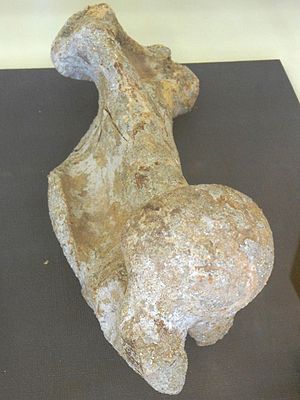
Japansk søløve / Systematik
8.000 år gammel overarmsknogle fra Japansk Søløve
Den japanske søløve Zalophus japonicus var en øresæl, der levede i Det japanske Hav, og udryddet i 1970'erne. Indtil 2003 blev den anset for en underart af den californiske søløve. Den levede især kystnært i det japanske øhav og omkring den koreanske halvø, hvor de hvilede og ynglede på især åbne og flade sandstrande, men også klippekyster. Den blev jagtet kommercielt i 1900-tallet, hvilket førte til dens udryddelse.